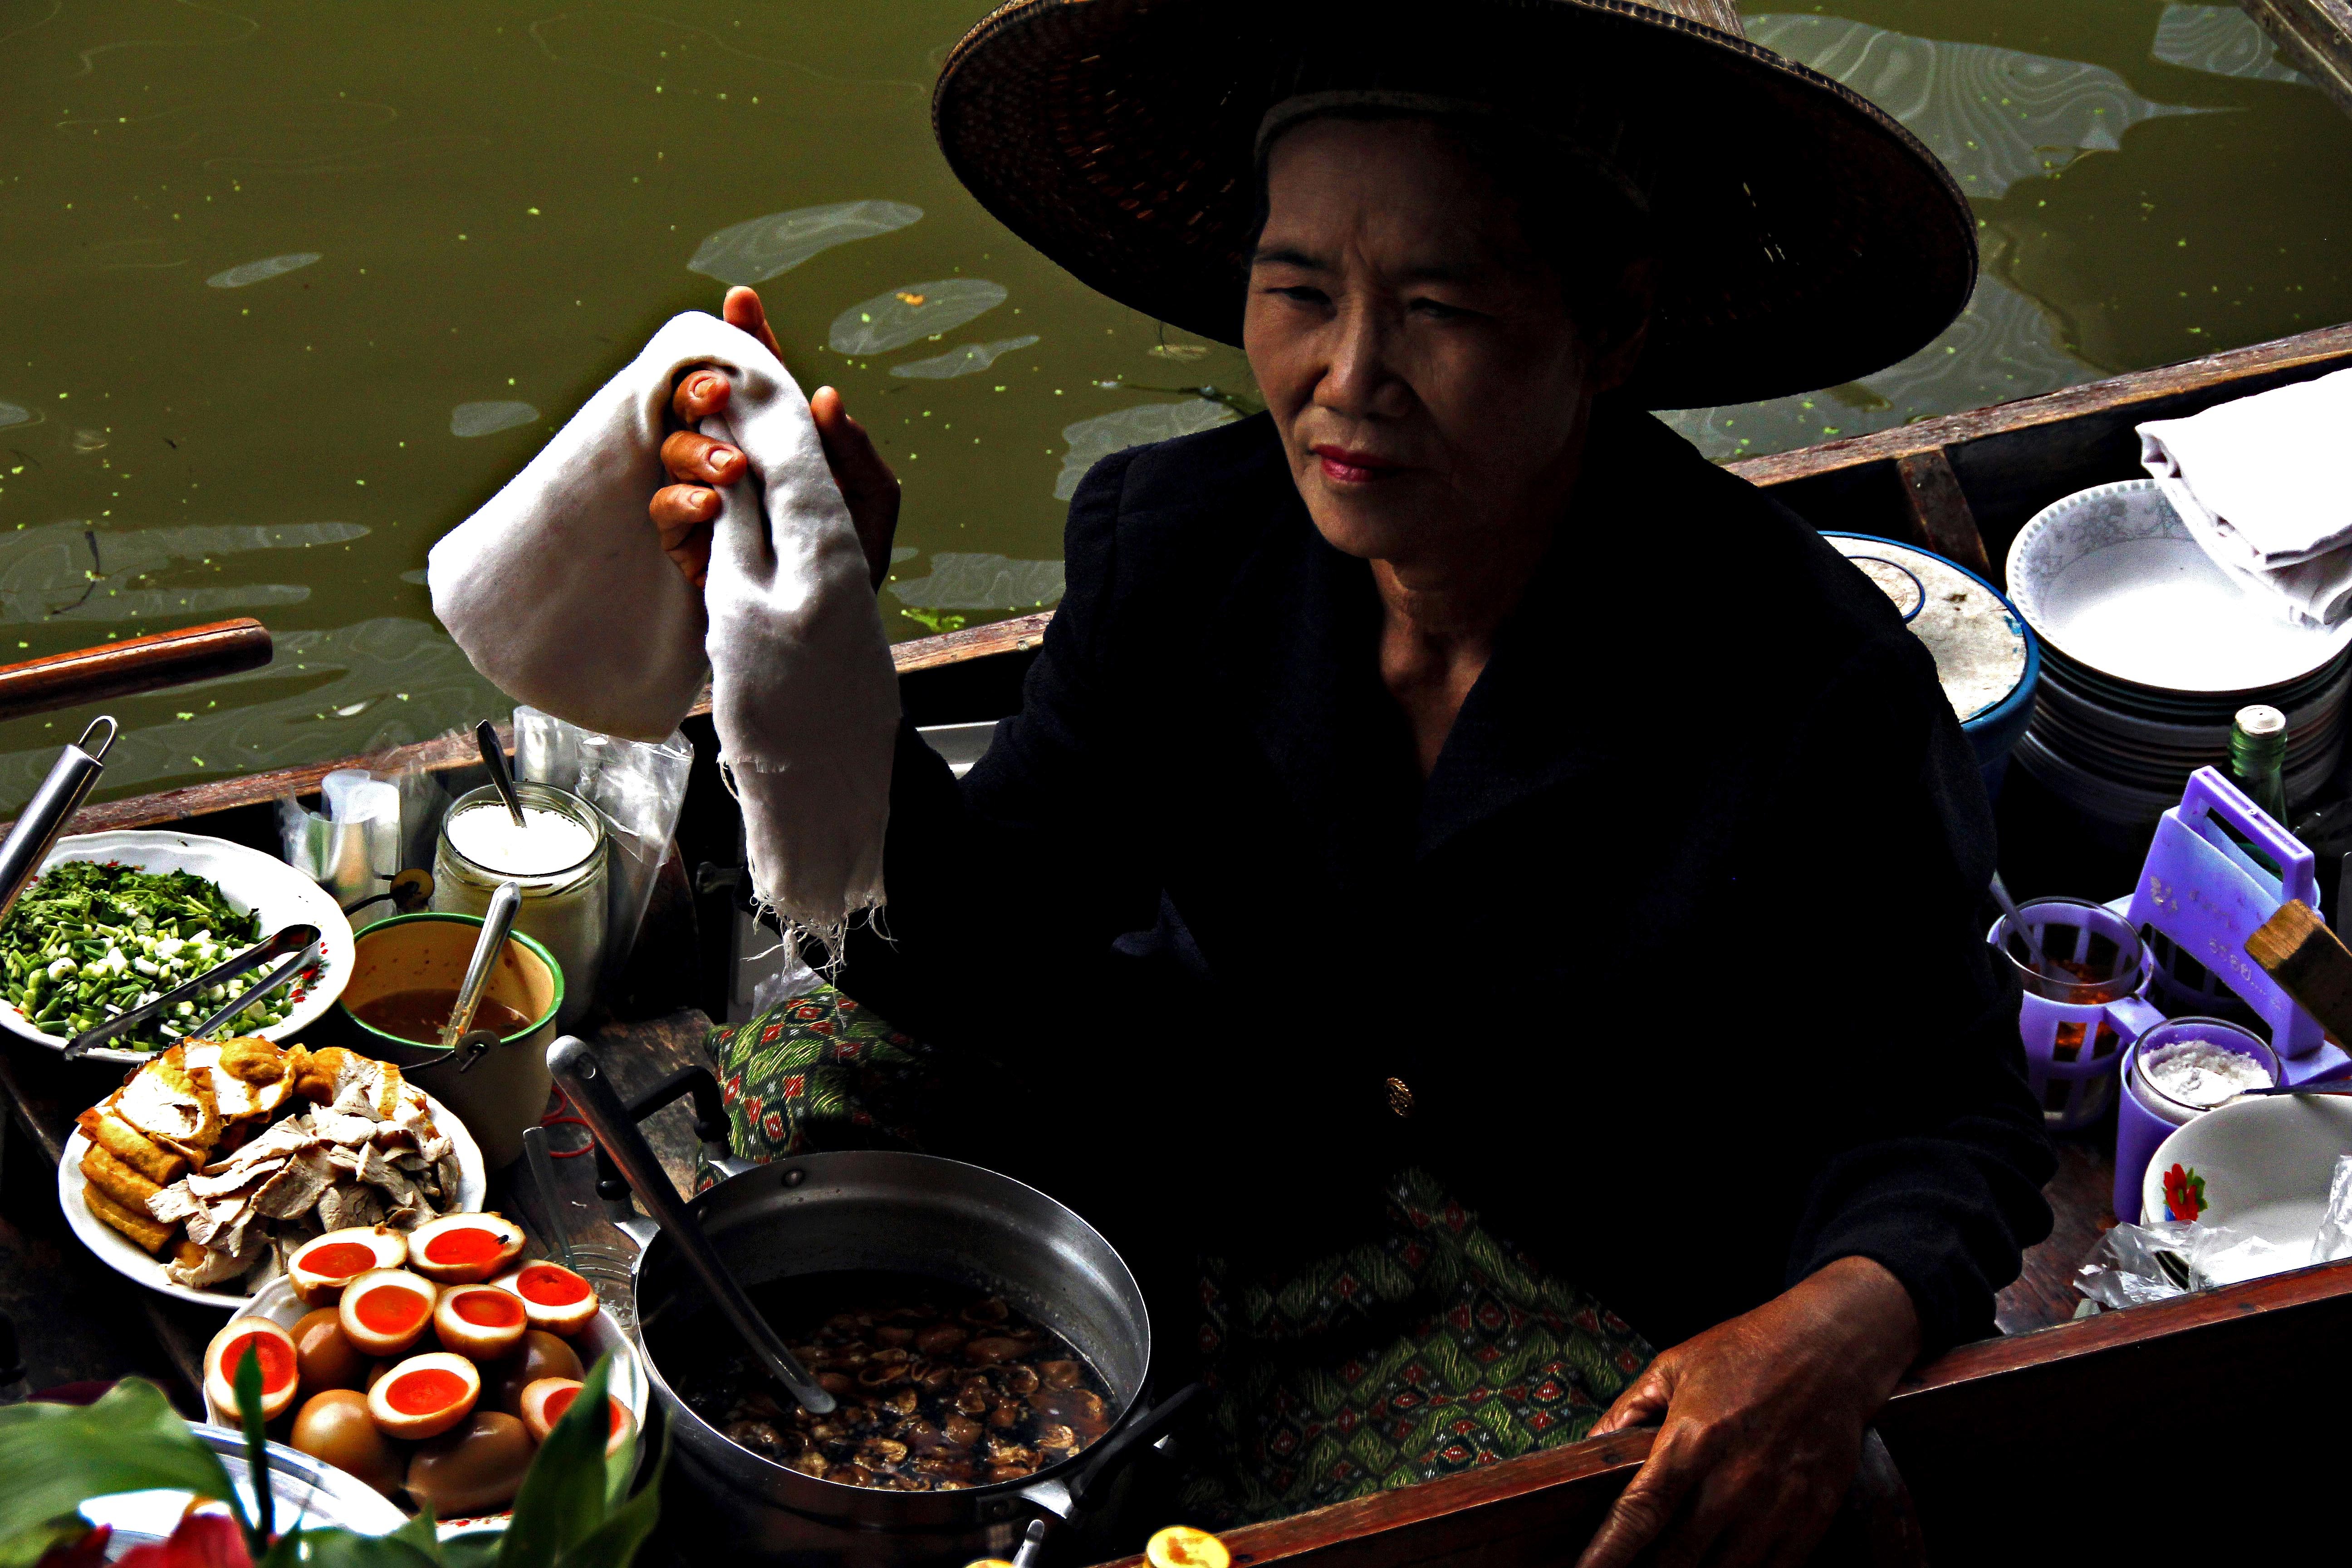
work, working, street, old, meal, food, asia, market, thailand, cook, worker, family, women, sense, exotica, saleswoman, elderly woman